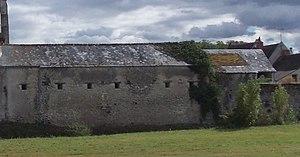
Prieuré du Louroux.
Le prieuré du Louroux, également connu sous le nom de château du Louroux, est situé sur la commune du Louroux dans le département français d'Indre-et-Loire en région Centre-Val de Loire. Il est fondé au cours du XIᵉ siècle par l'abbaye de Marmoutier. Ce monastère bénédictin fait alors partie des neuf prieurés possédés par l'abbatiat tourangeau et implantés dans le diocèse de Tours.